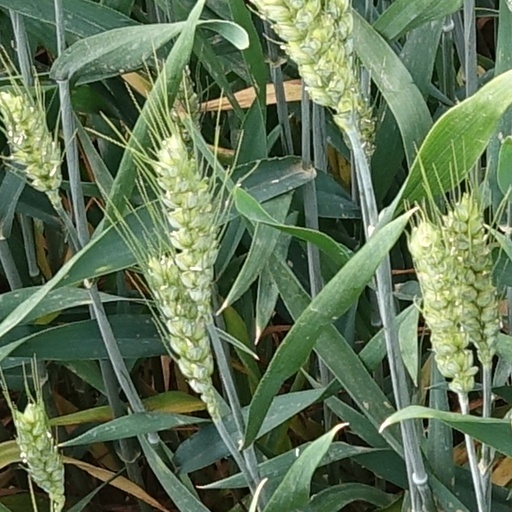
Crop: wheat